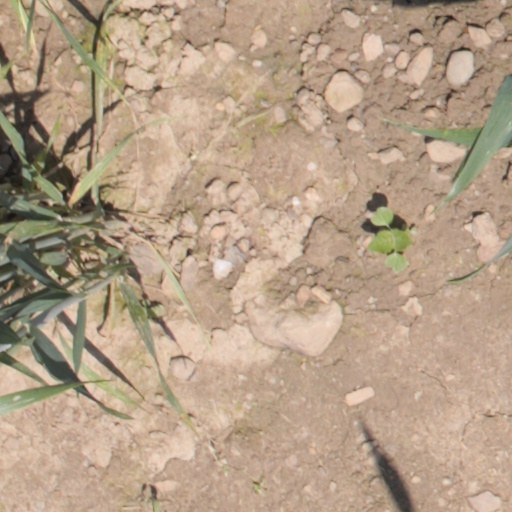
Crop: wheat